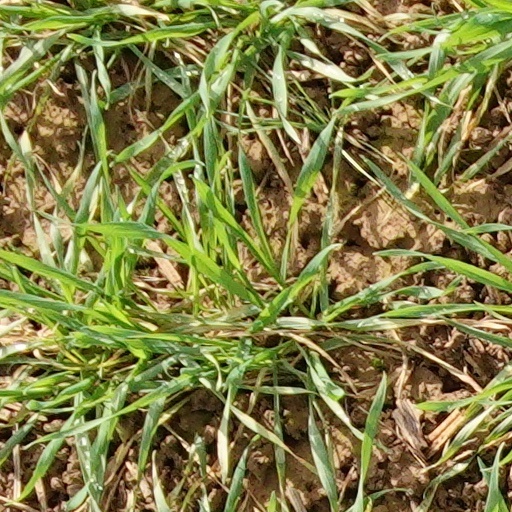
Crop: wheat